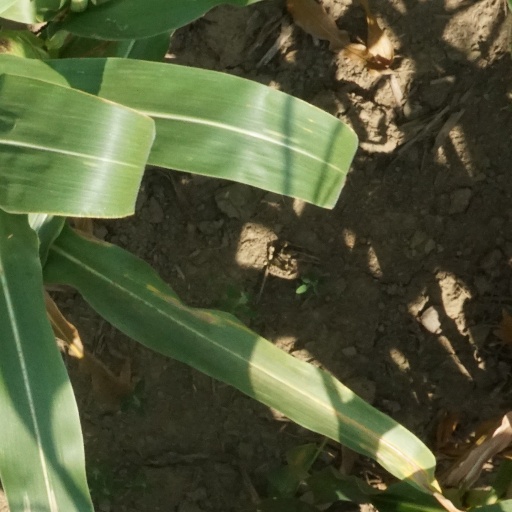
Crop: maize; corn